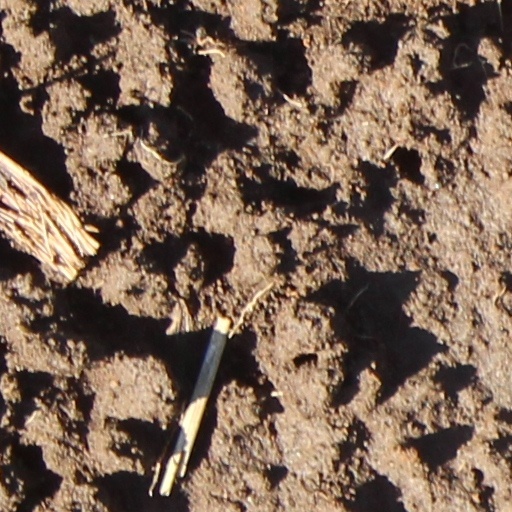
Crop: wheat